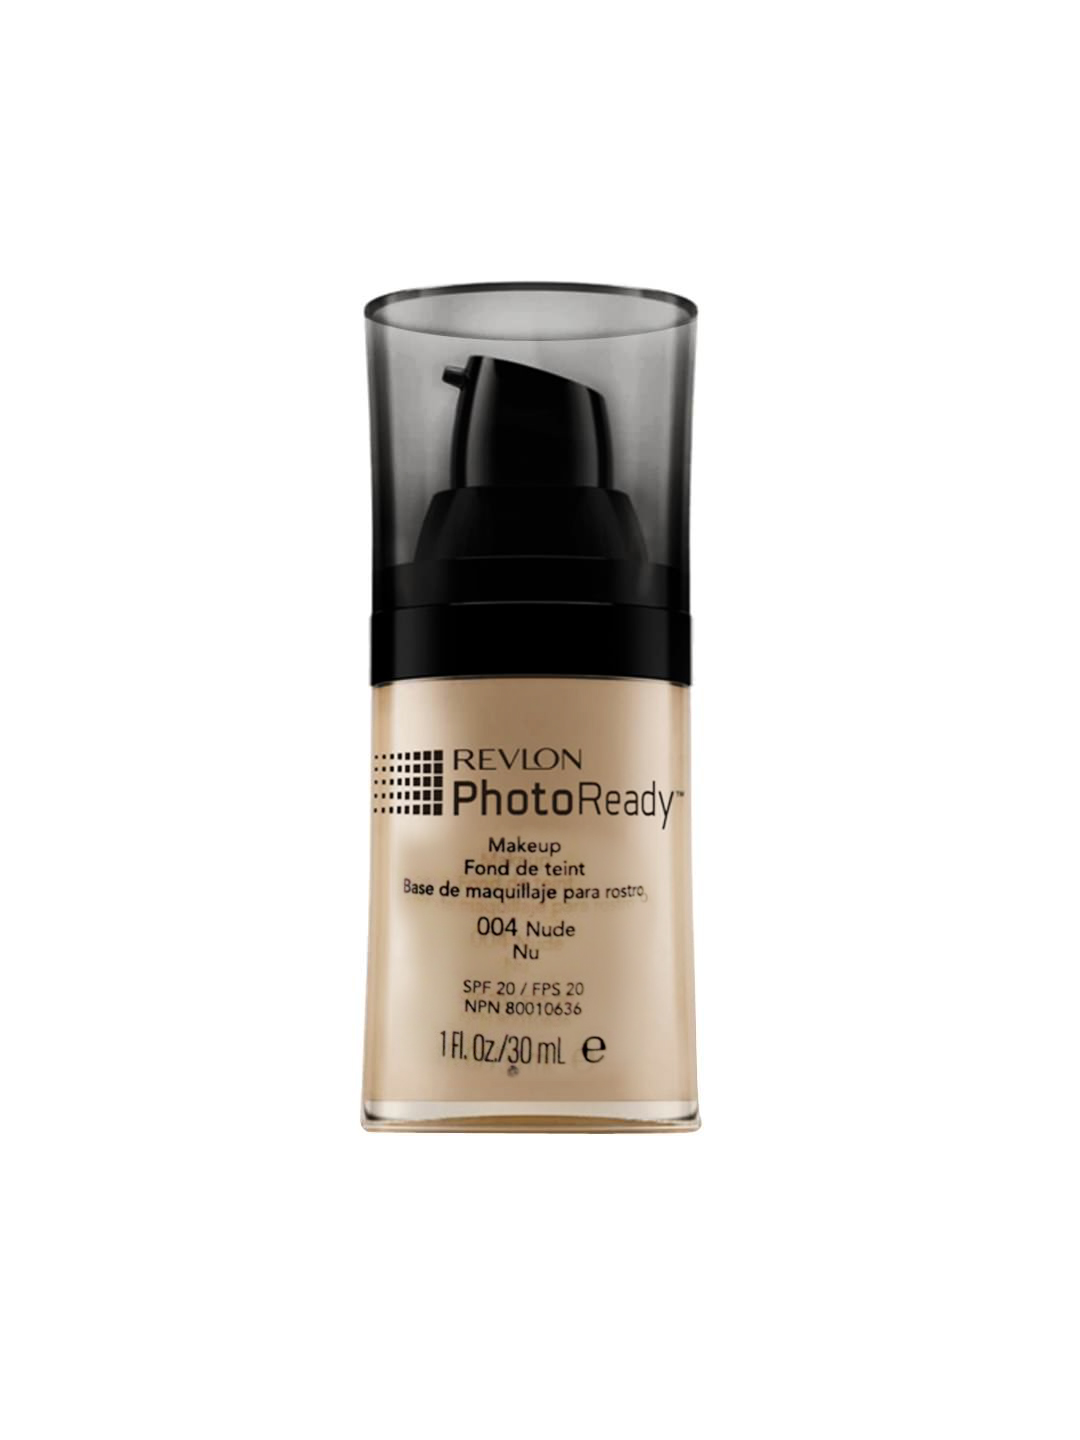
Revlon Photo Ready Nude Makeup 004
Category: Personal Care / Makeup / Foundation and Primer
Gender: Women
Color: Skin
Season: Spring 2017
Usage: Casual